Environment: real
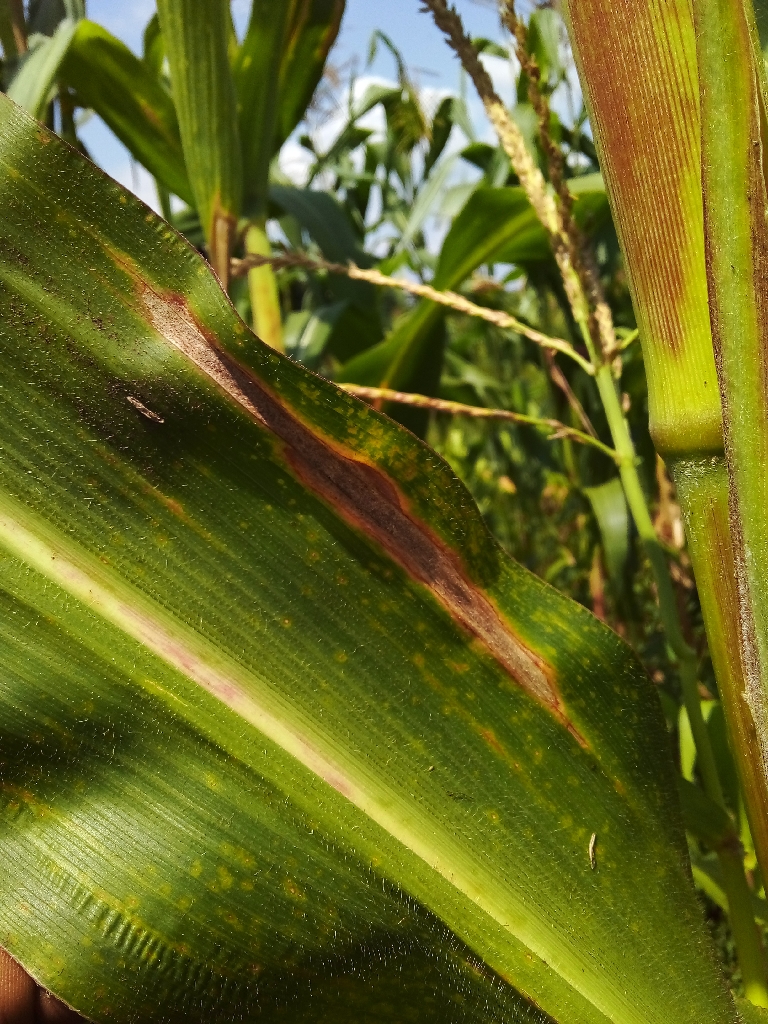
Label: northern_corn_leaf_blight